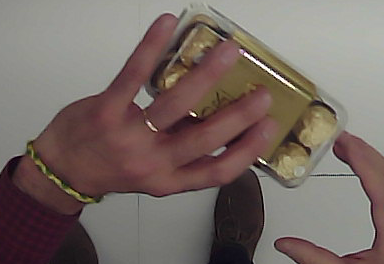
Product: rocher_chocolate